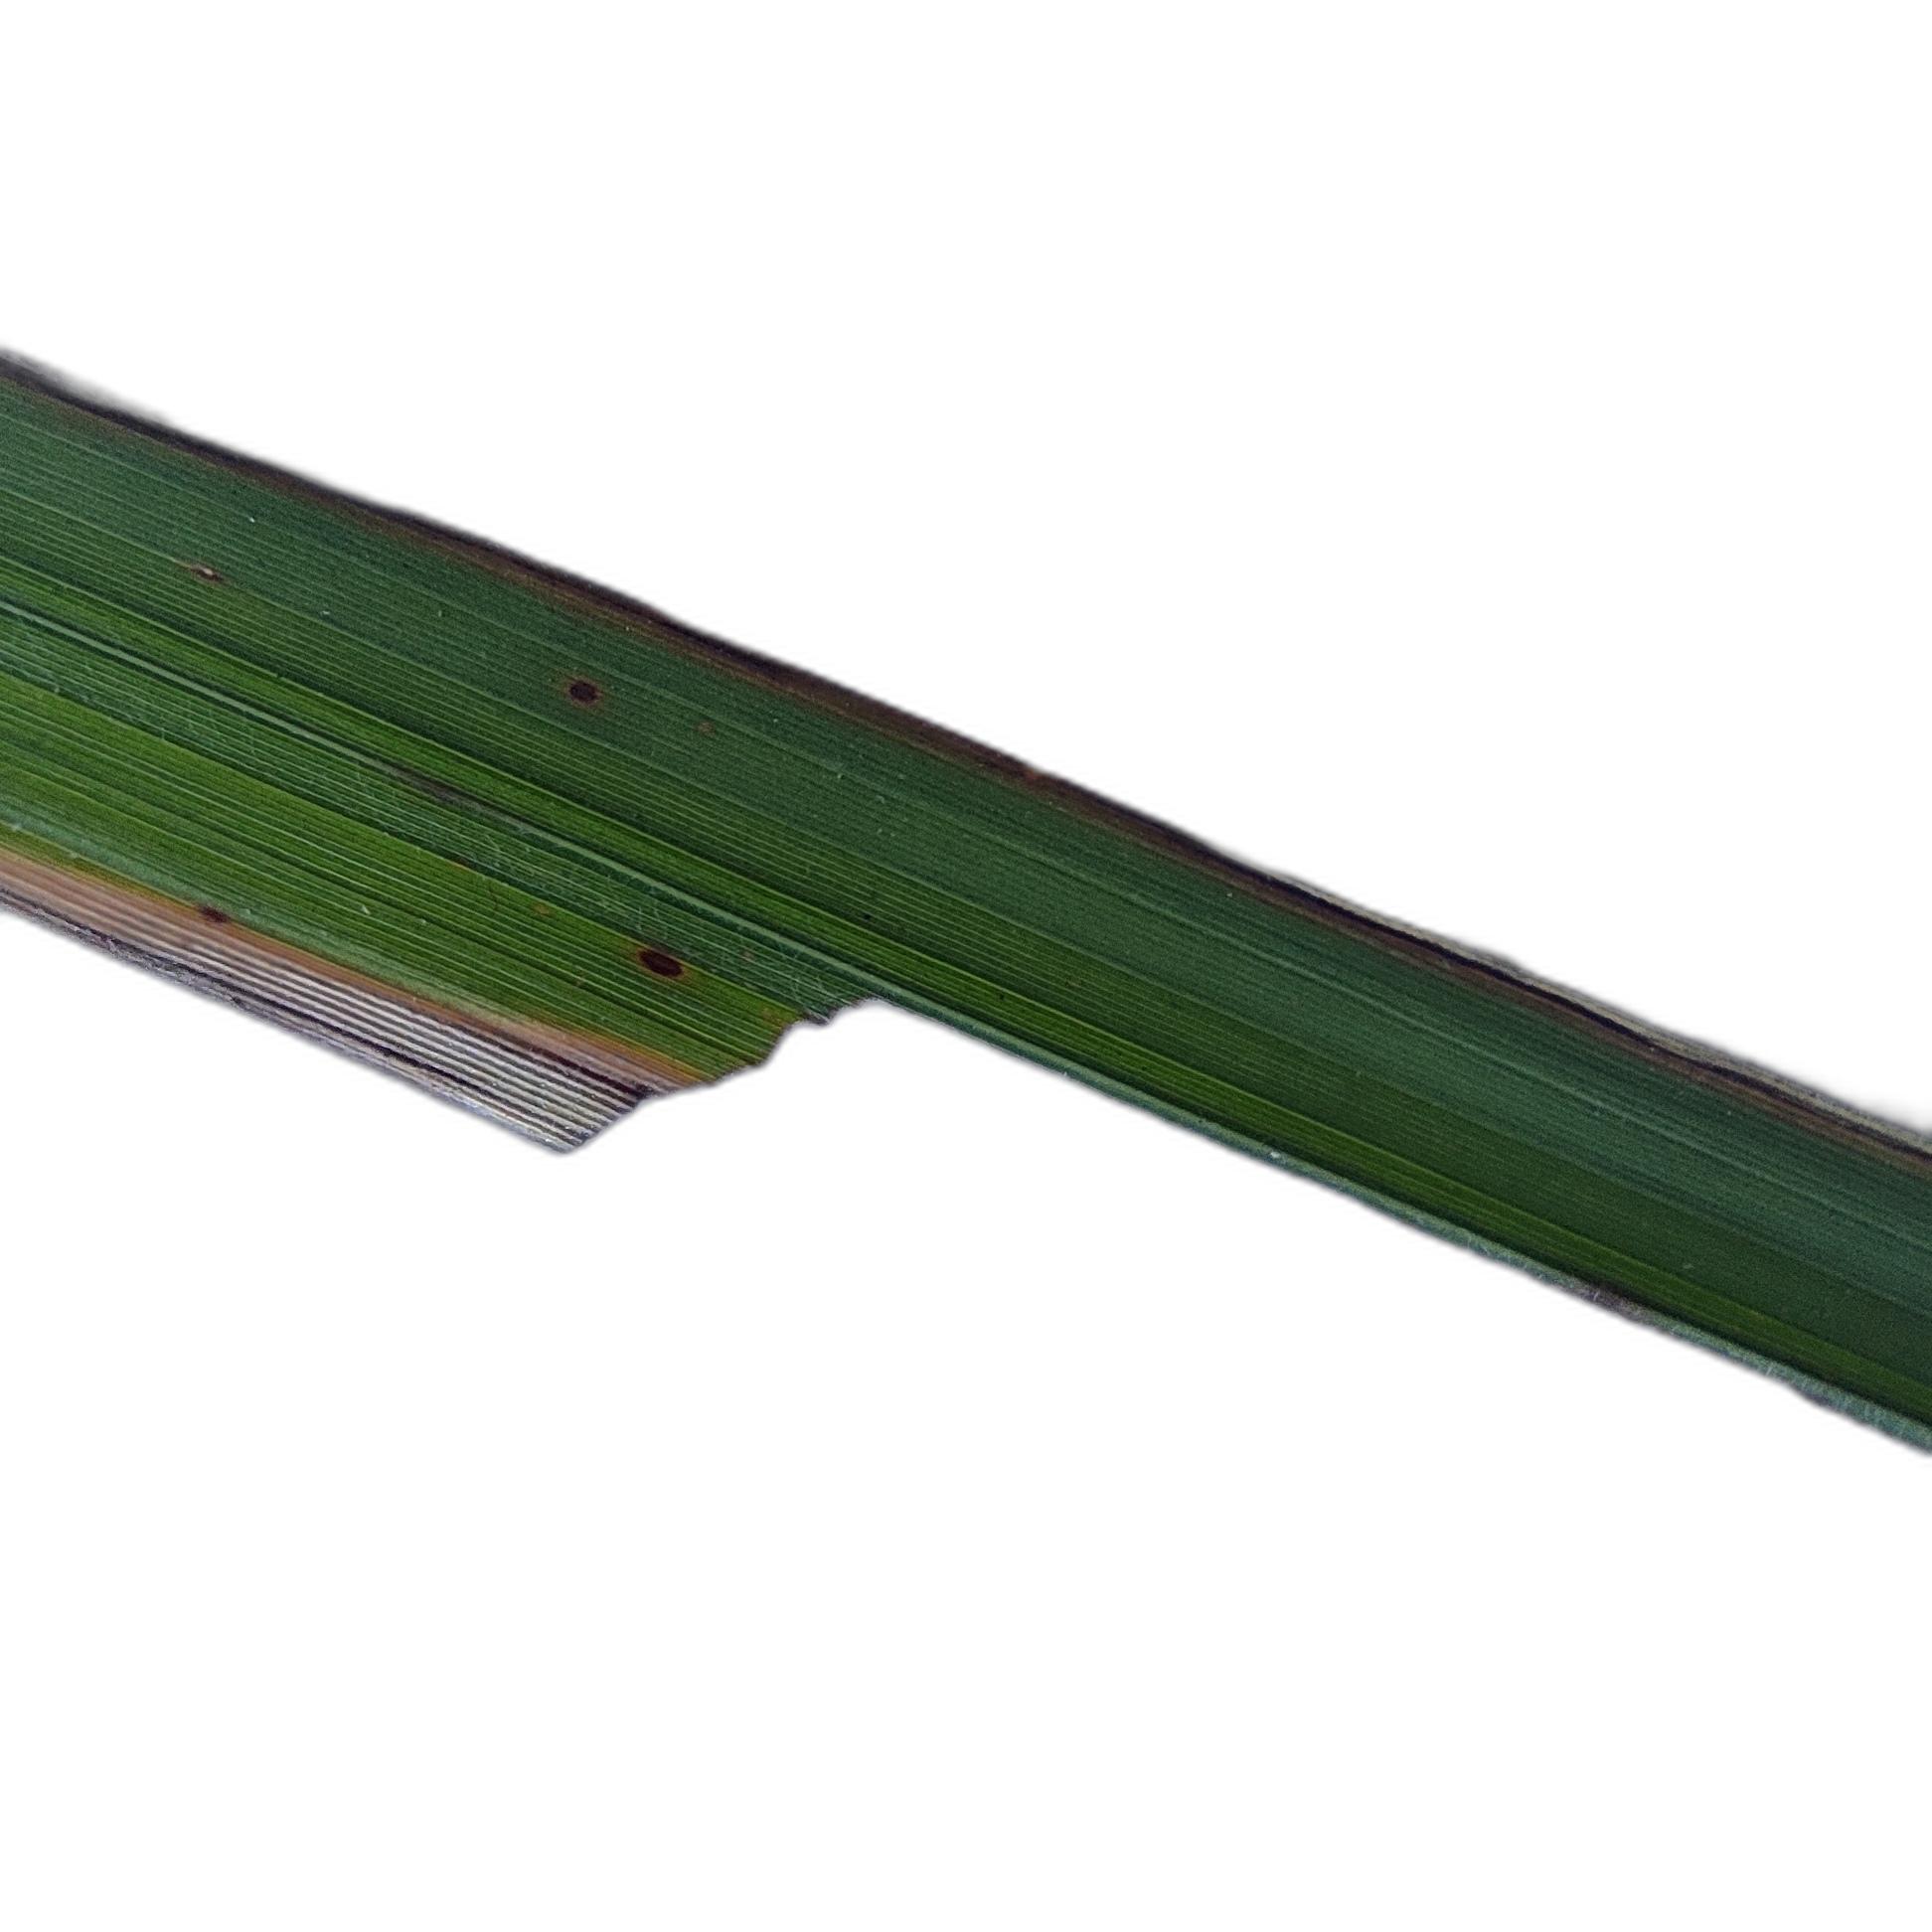
Label: Insect